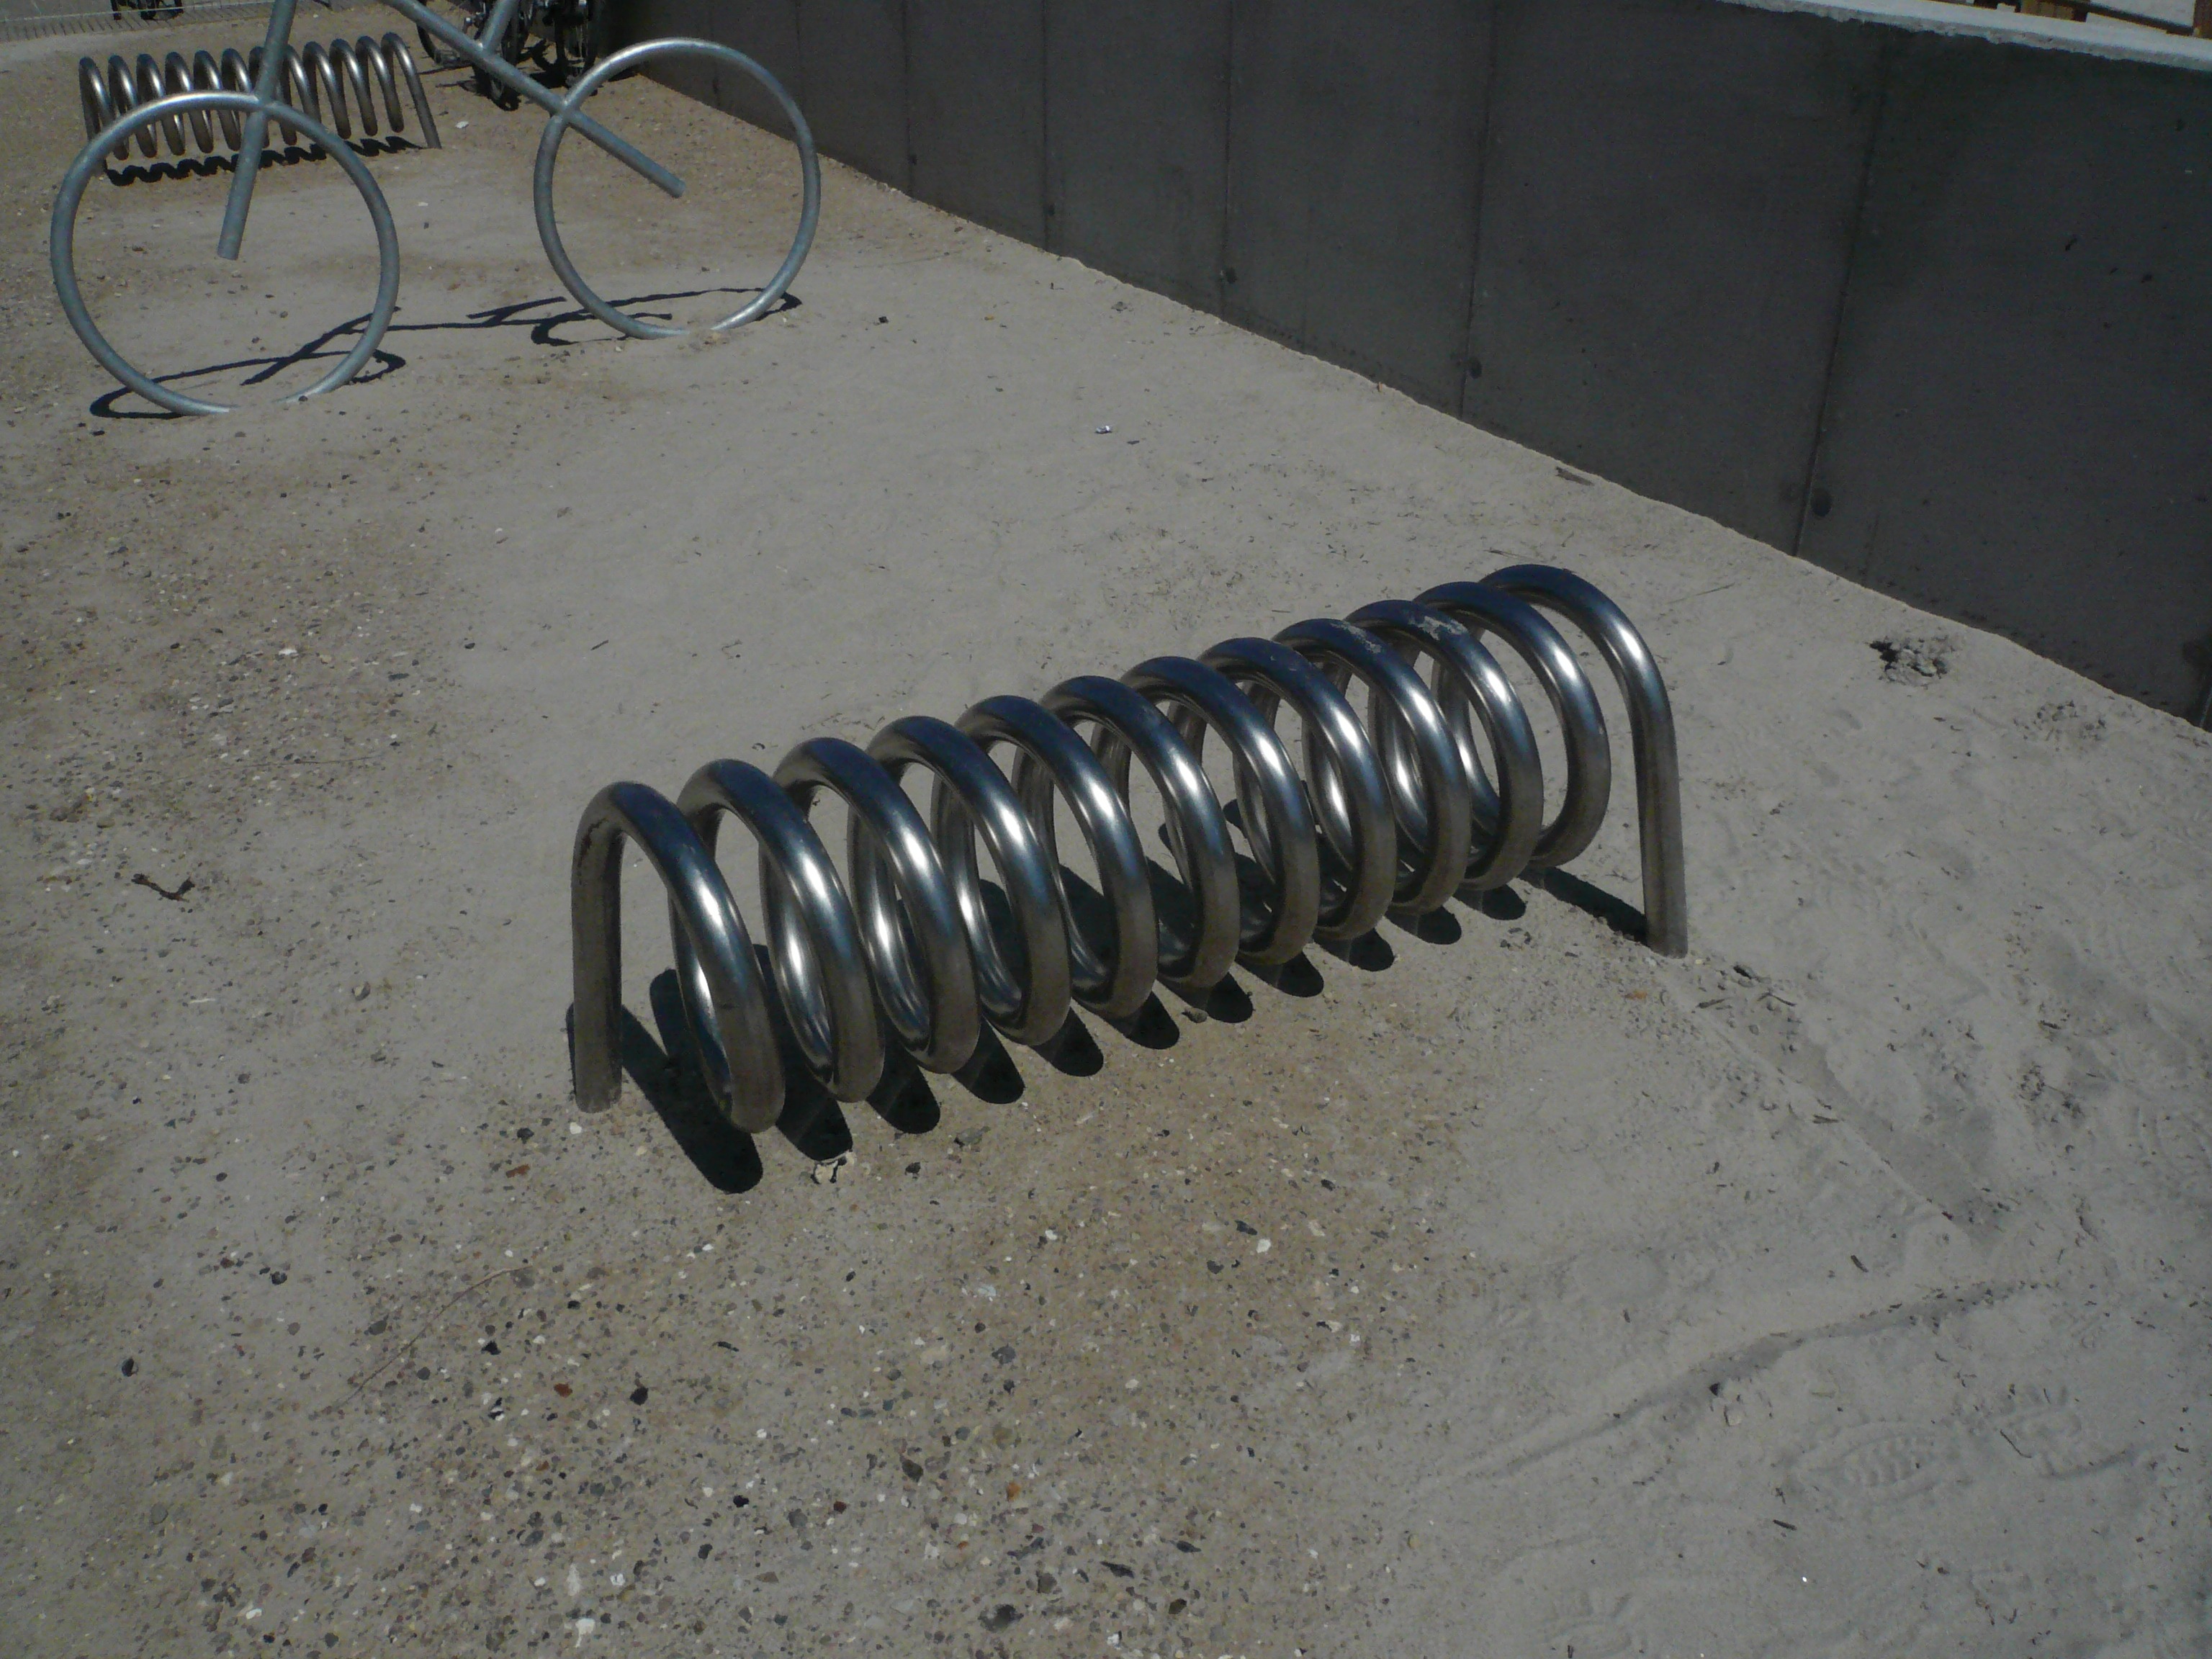
wheel, tire, stainless steel, bumper, rim, compact, anchored, auto part, bike racks, automotive exterior, automotive tire